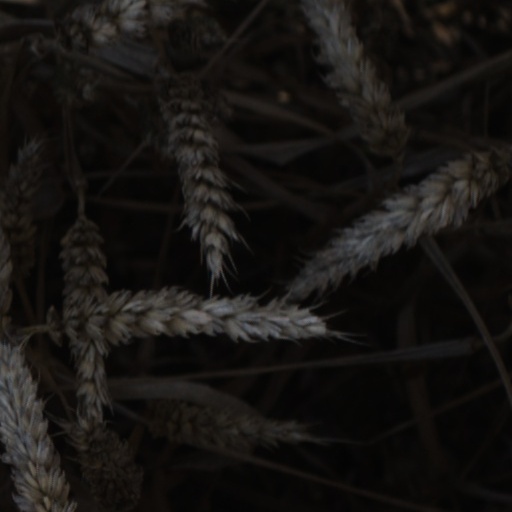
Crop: wheat